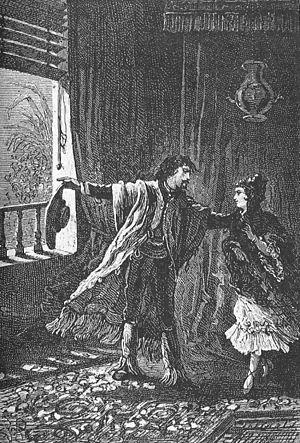
Jules Verne ""Martin Paz"" (1852), dessins par Julesa Férata. Čeština: Původní ilustrace Julese Férata. This file was uploaded with Commonist. Orginal description taken from the book: Français
Martin Paz est une longue nouvelle de Jules Verne, écrite en 1851. Elle parait dans le Musée des familles du nᵒ 10 au nᵒ 11. Par la suite, elle intégrera les Voyages extraordinaires, à la suite du Chancellor, avec un texte remanié.